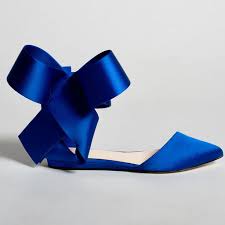
Label: Ballet Flat